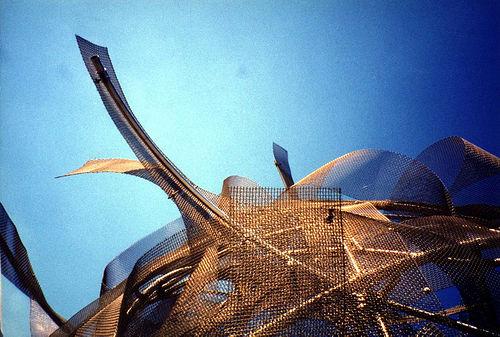
Weather: sun or clear